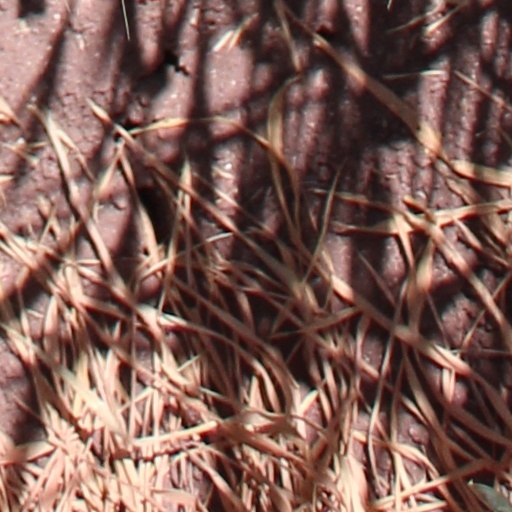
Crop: wheat